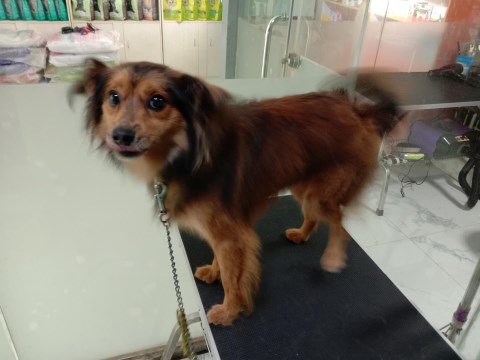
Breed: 2909-n000116-Cardigan